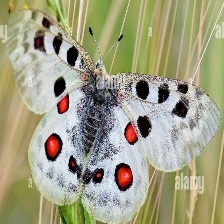
Species: APPOLLO